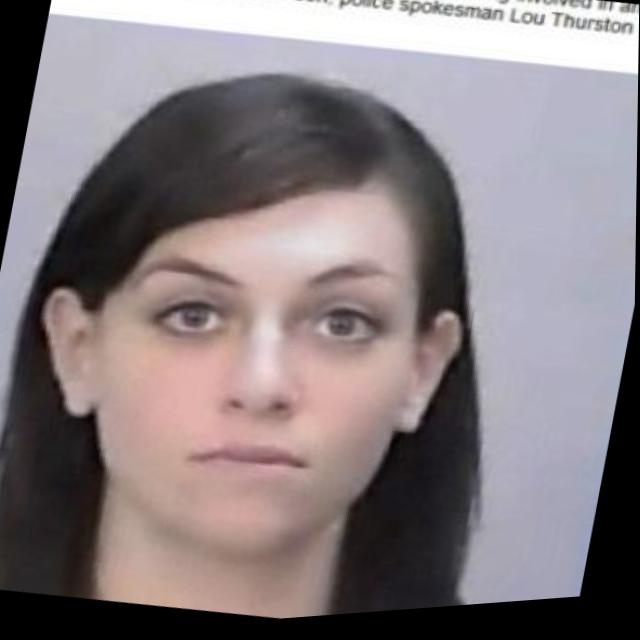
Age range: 21-44